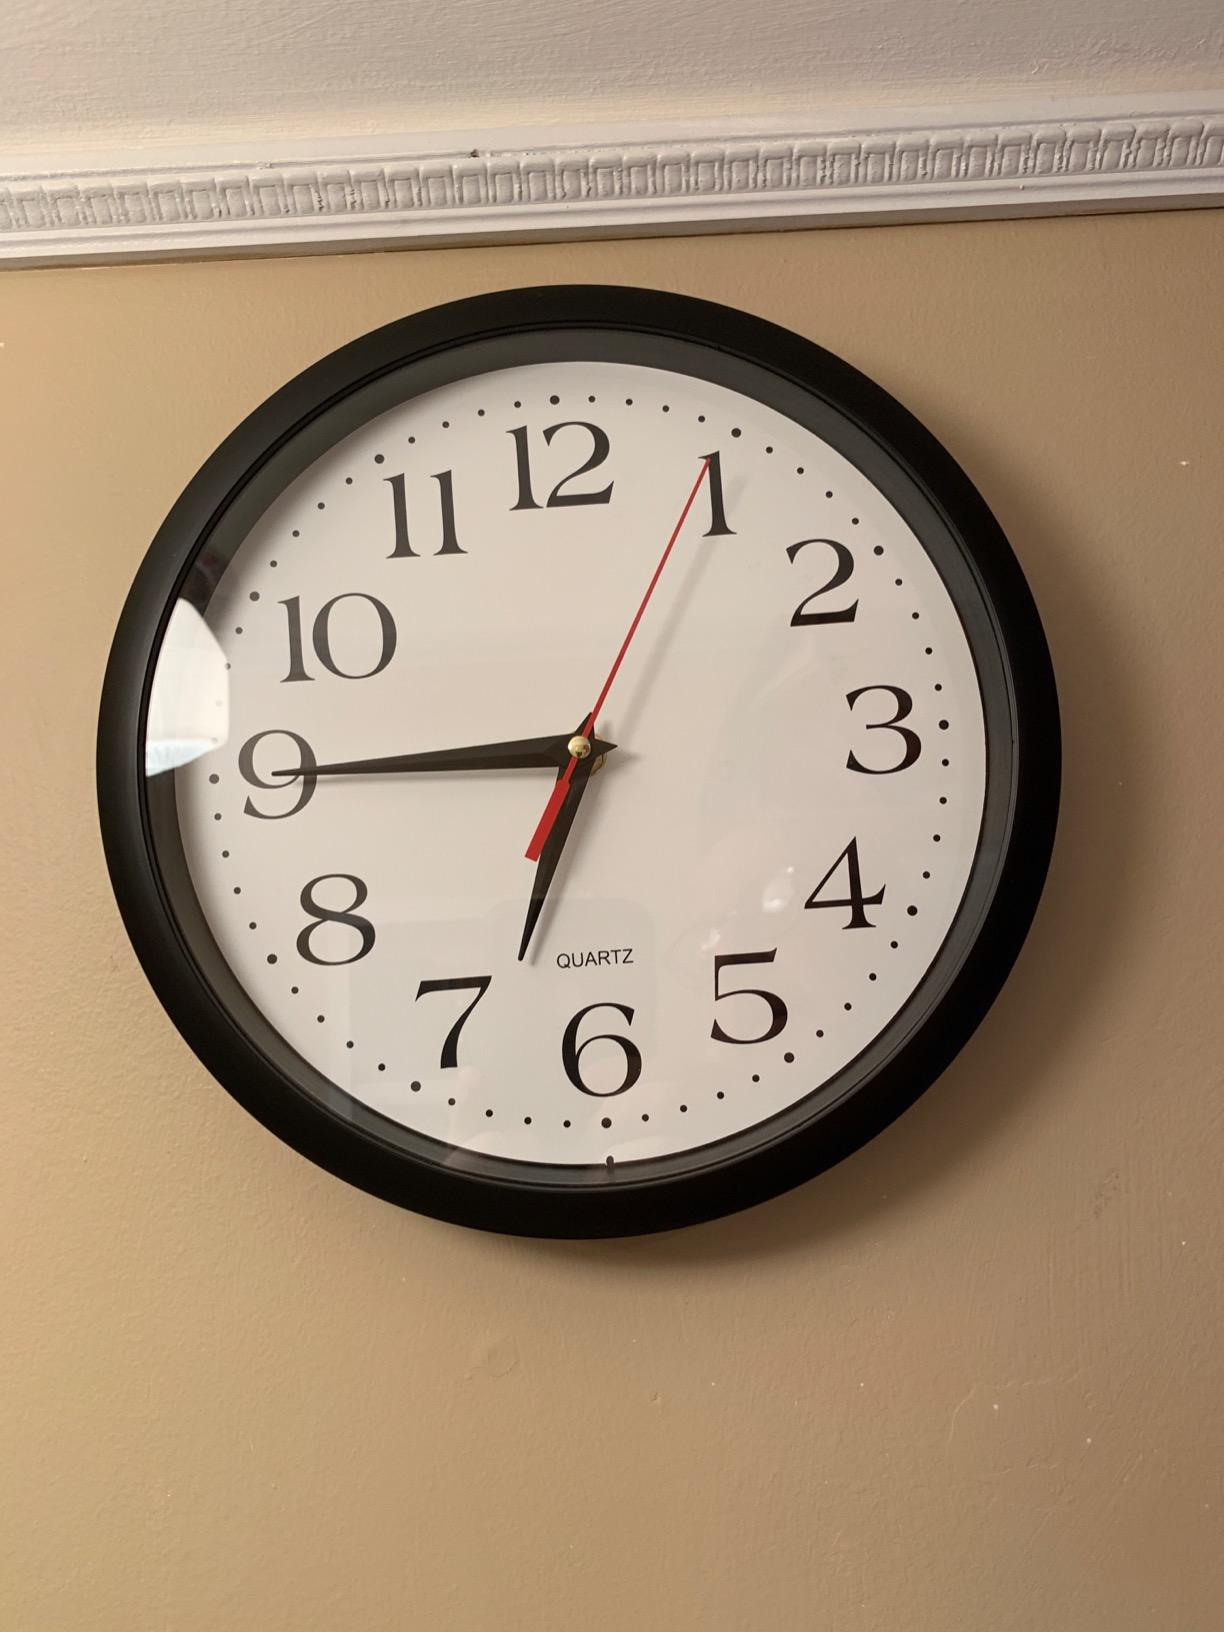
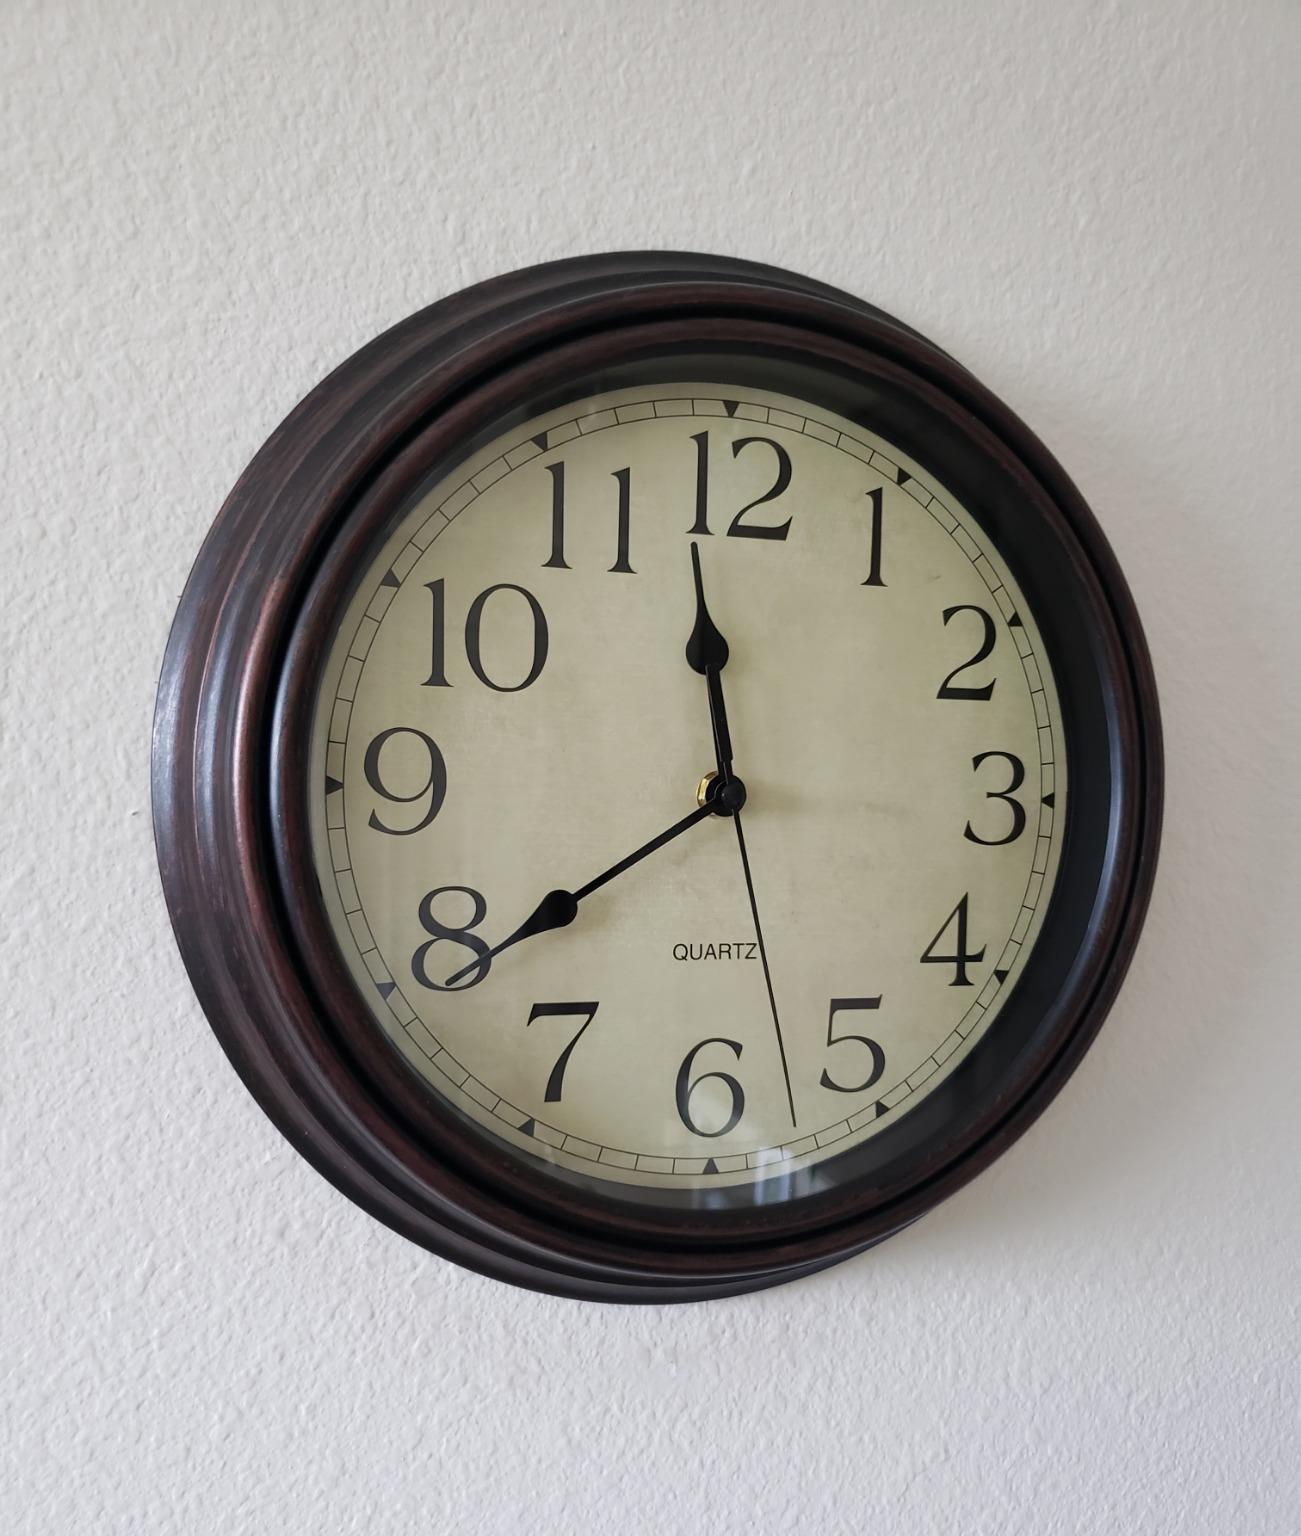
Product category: clock
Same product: no